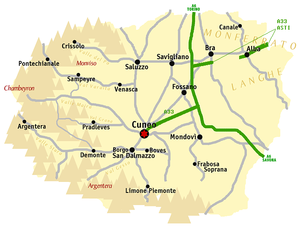
La bataille de Genola, aussi connue sous le nom de bataille de Fossano, se déroula le 4 novembre 1799 à Genola, dans le Piémont, et opposa une armée impériale autrichienne dirigée par le général Michael von Melas à une armée française sous les ordres du général Jean-Étienne Championnet. Melas conduisit ses troupes avec habileté et repoussa les Français du champ de bataille, leur infligeant de lourdes pertes. Cet affrontement de la guerre de la Deuxième Coalition fut le dernier engagement d'importance disputé par les Français en Italie durant l'année 1799.